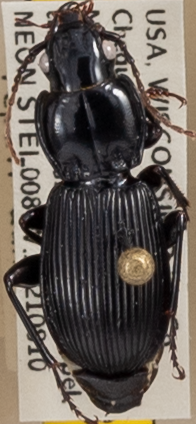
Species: Pterostichus coracinus
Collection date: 2021-08-10
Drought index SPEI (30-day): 1.19
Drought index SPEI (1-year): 0.212
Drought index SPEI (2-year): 1.546